Queen of Swords (TV series)

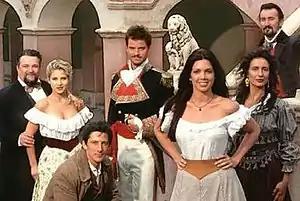
Left to right: Tacho Gonzalez, Elsa Pataky, Peter Wingfield, Anthony Lemke, Tessie Santiago, Paulina Gálvez, Valentine Pelka

Guest stars include David Carradine, Cyrielle Clair, Bo Derek, Cristián de la Fuente, Daisy Fuentes, Elizabeth Gracen, Sung-Hi Lee, Simon MacCorkindale, Ralf Moeller, and Jose Sancho.